KFUO (AM)

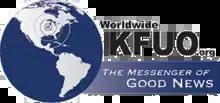
Former logo

In 2000, KFUO won a "Gold Angel" award at the 23rd annual "International Angel Awards" ceremony held in Hollywood, California. The award is the highest honor bestowed by Excellence in Media, a Hollywood-based organization devoted to promoting morality in film, television, video, radio, and print.